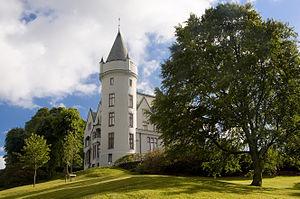
Gamlehaugen, une résidence de la famille royale de Norvège à Bergen, en Norvège. Norsk bokmål: Gamlehaugen i Bergen (Norge) Русский: Гамлехауген. Резиденция норвежской королевской семьи в Бергене